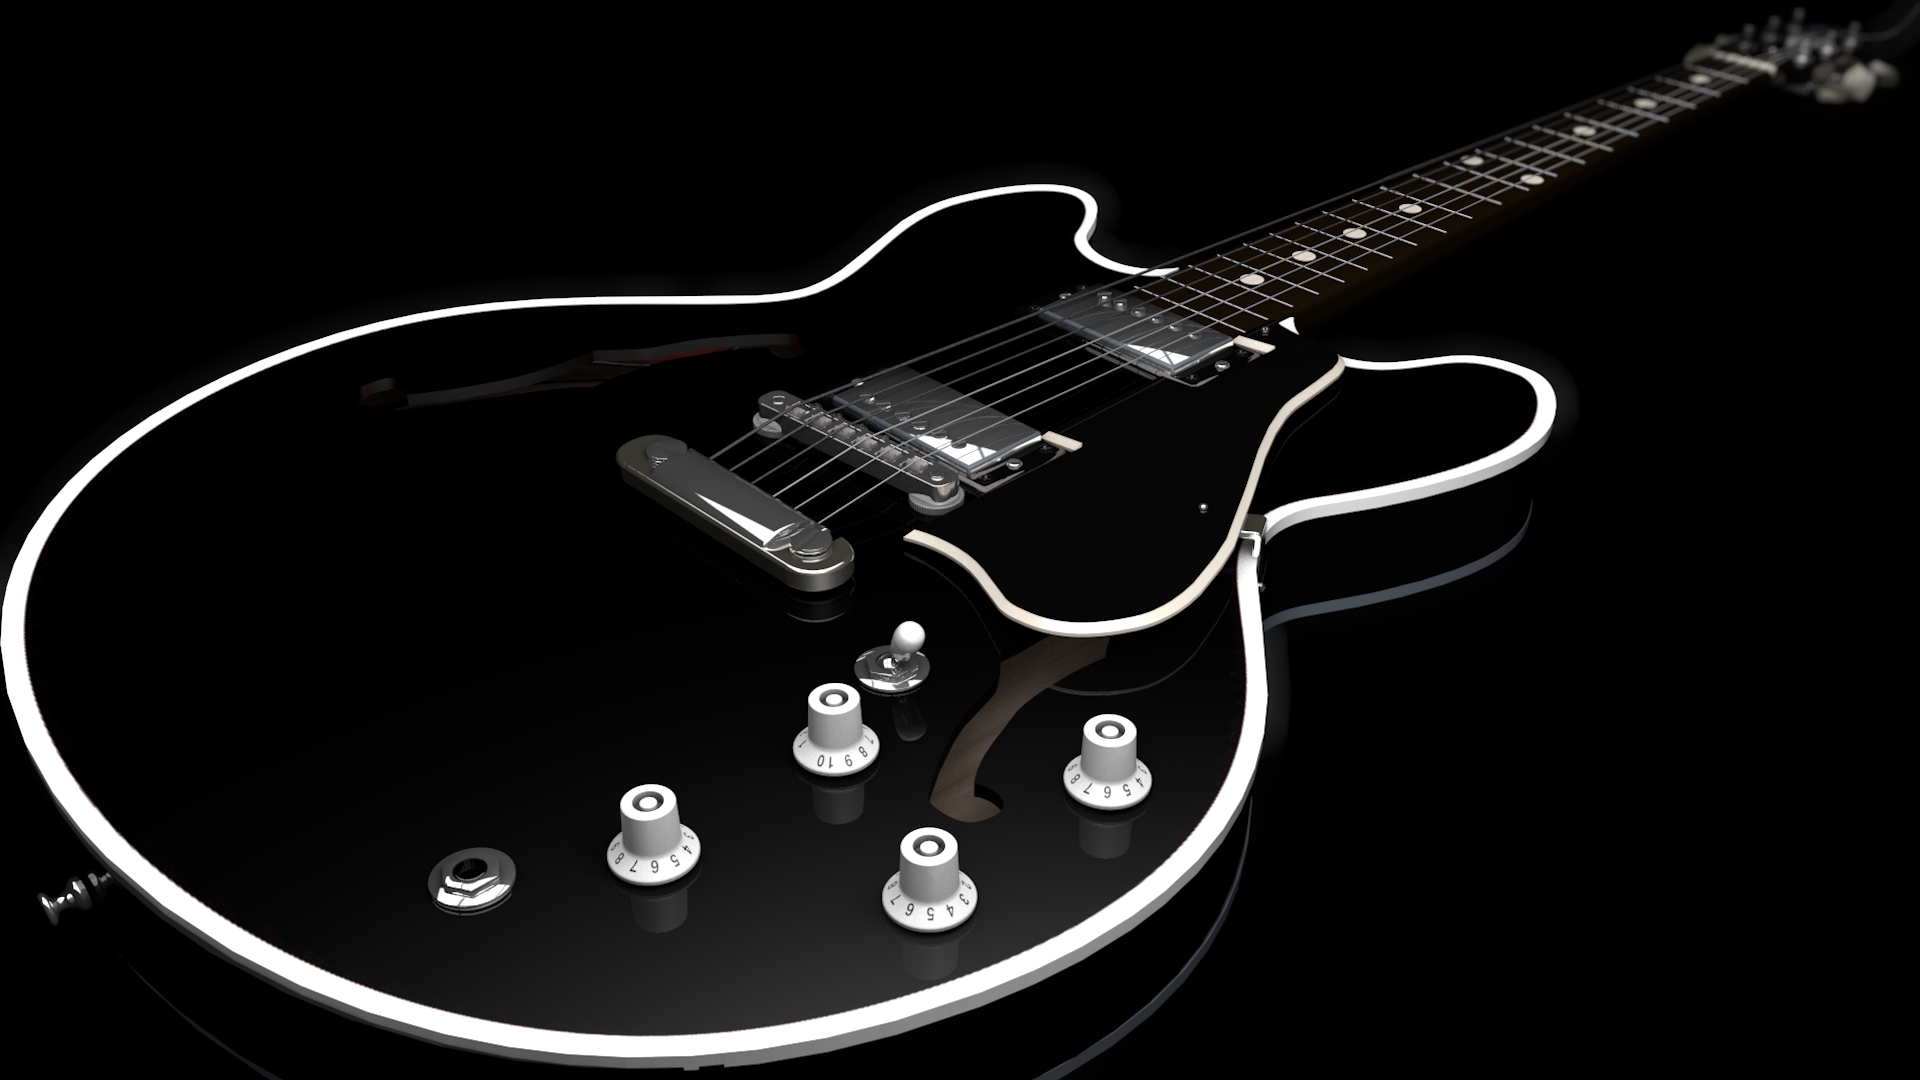
guitar, string instrument, musical instrument, electric guitar, plucked string instruments, black, string instrument accessory, electronic musical instrument, bass guitar, acoustic electric guitar, acoustic guitar, musical instrument accessory, guitar accessory, electronic instrument, music, musician, still life photography, photography, black and white